Nexus Q

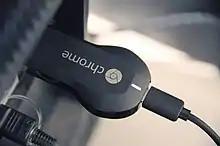
Chromecast has been seen as a successor to the Nexus Q.

Nexus Q units were distributed as a gift to attendees of Google I/O 2012, with online pre-orders to the public opening at a price of US$300. On July 31, 2012, Google announced that it would delay the official launch of the Nexus Q in order to address early feedback, and that all customers who pre-ordered the device would receive it for free. By January 2013, the device was no longer listed for sale on the Google Play website, implying that its official release had been cancelled indefinitely. Google began to discontinue software support for the Nexus Q in May 2013, beginning with an update to the Google Play Music app, and a similar update to Google Play Movies & TV in June.